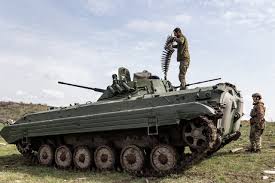
Label: BMP-2